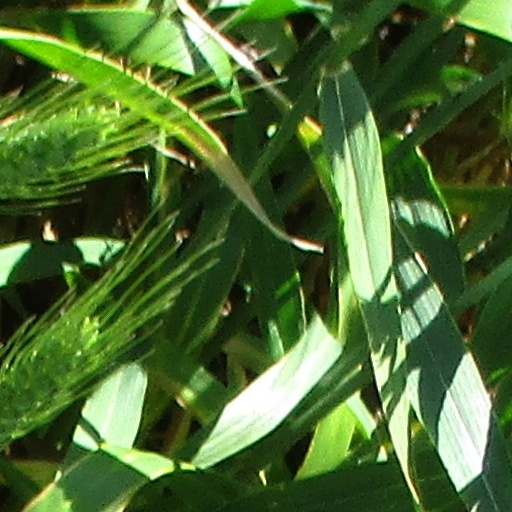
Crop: wheat